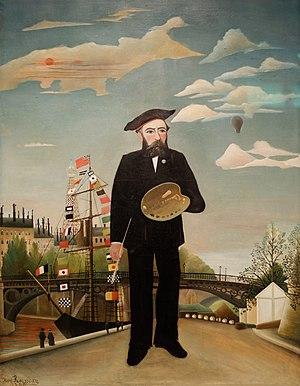
Moi-même, Portrait-paysage, Henri Rousseau. Huile sur toile exposée à la galerie nationale de Prague. Acquis en 1923 de la collection Walther Halvorsen
Moi-même est un autoportrait du peintre Henri Rousseau, dit le Douanier Rousseau, réalisé en 1890 au début de sa carrière.
Henri Rousseau aussi appelé Le Douanier Rousseau est un peintre français, considéré comme un représentant majeur de l'art naïf. Issu d'une famille modeste, il étudie le droit avant de partir à Paris et travailler à l'octroi où il occupe un poste de commis de deuxième classe, dans le cadre duquel il contrôle les entrées de boissons alcoolisées à Paris. Cette position lui vaudra son surnom de « Douanier ».